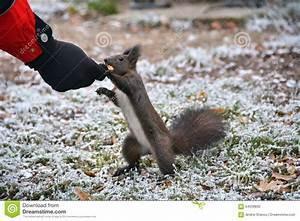
squirrel